Urban renewal

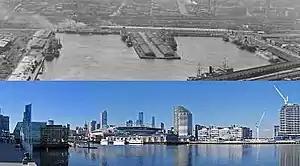
Melbourne Docklands urban renewal project, a transformation of a large disused docks area into a new residential and commercial precinct for 25,000 people

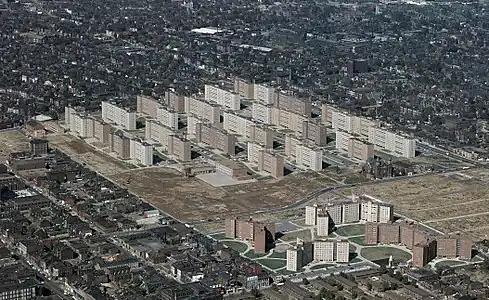
The Wendell O. Pruitt Homes and William Igoe Apartments complex.

Urban renewal (sometimes called urban regeneration in the United Kingdom and urban redevelopment in the United States) is a program of land redevelopment often used to address real or perceived urban decay. Urban renewal involves the clearing out of areas deemed blighted, often in inner cities, in favour of new housing, businesses, and other developments.